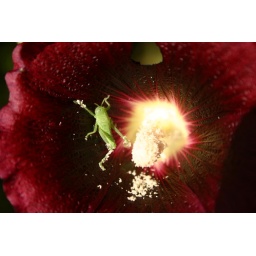
Pollen coated miniature grasshopper in red flower near Magaliesberg, South Africa